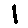
Label: 1